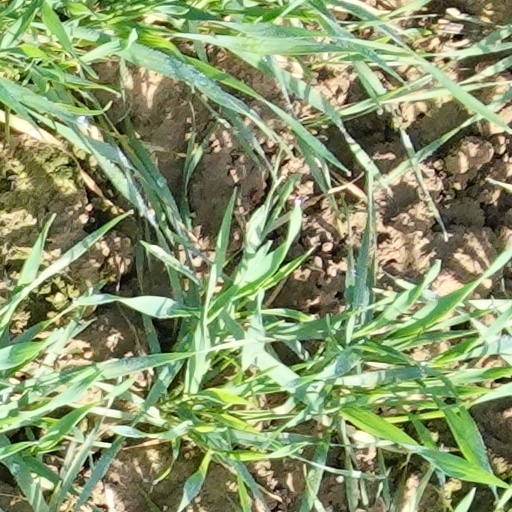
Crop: wheat